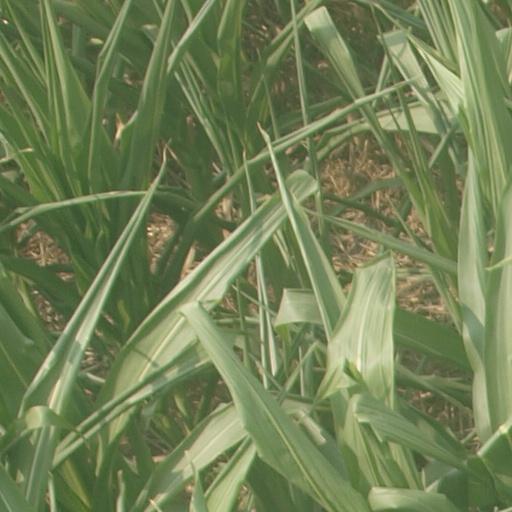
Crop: maize; corn